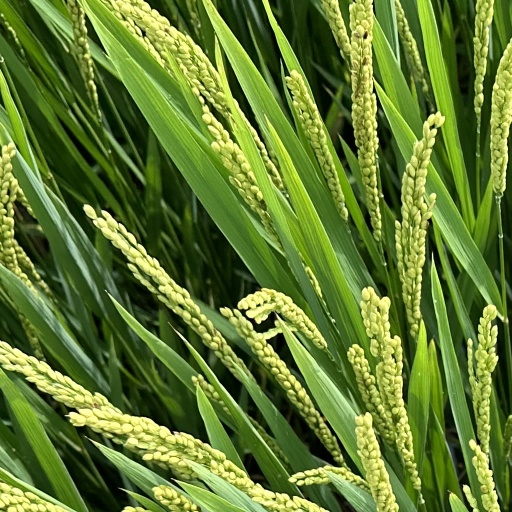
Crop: rice